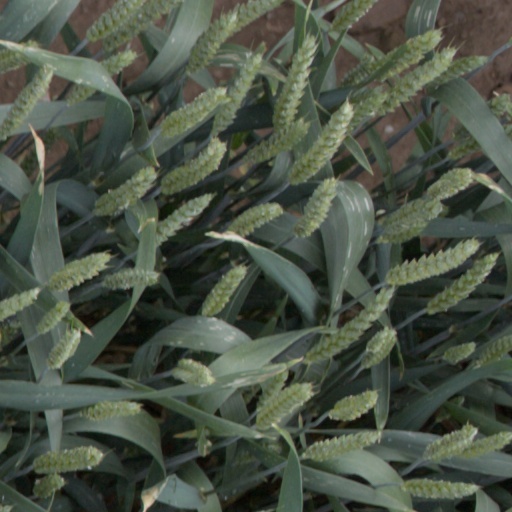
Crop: wheat